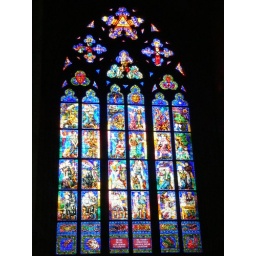
Stained glass window inside St Vitus cathedral in Praha (Prague), Czech Republic